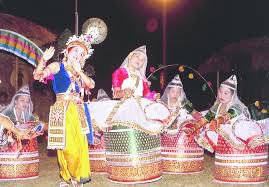
Dance form: manipuri